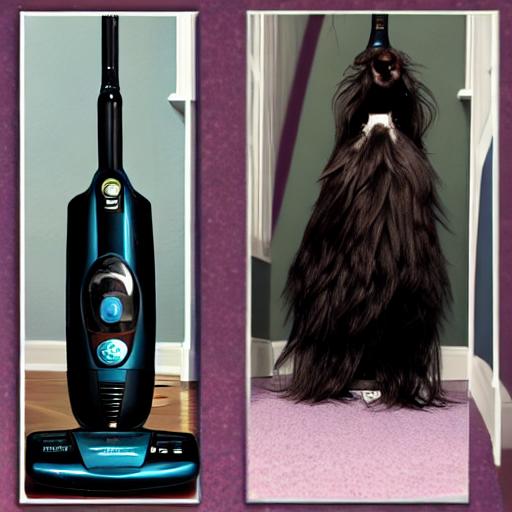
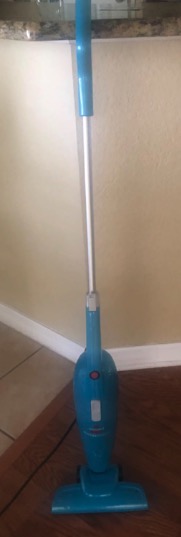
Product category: items_vacuum
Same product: no